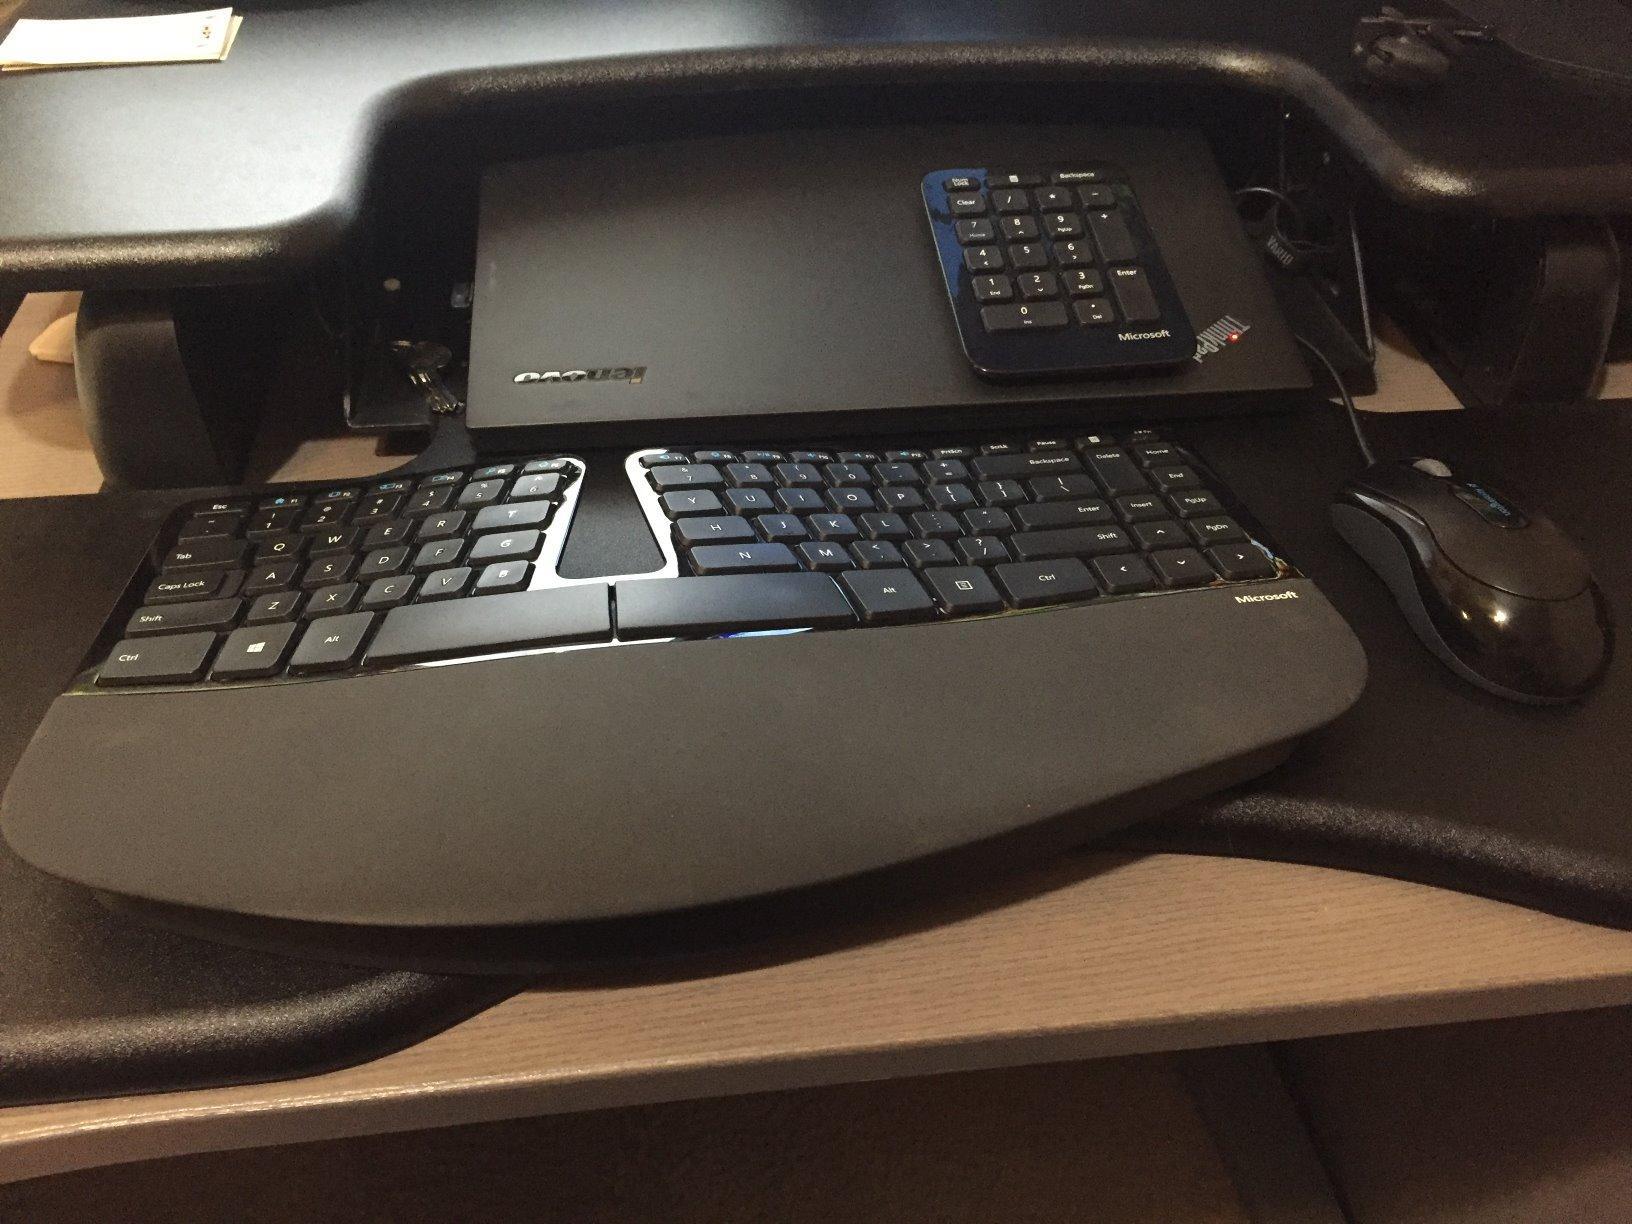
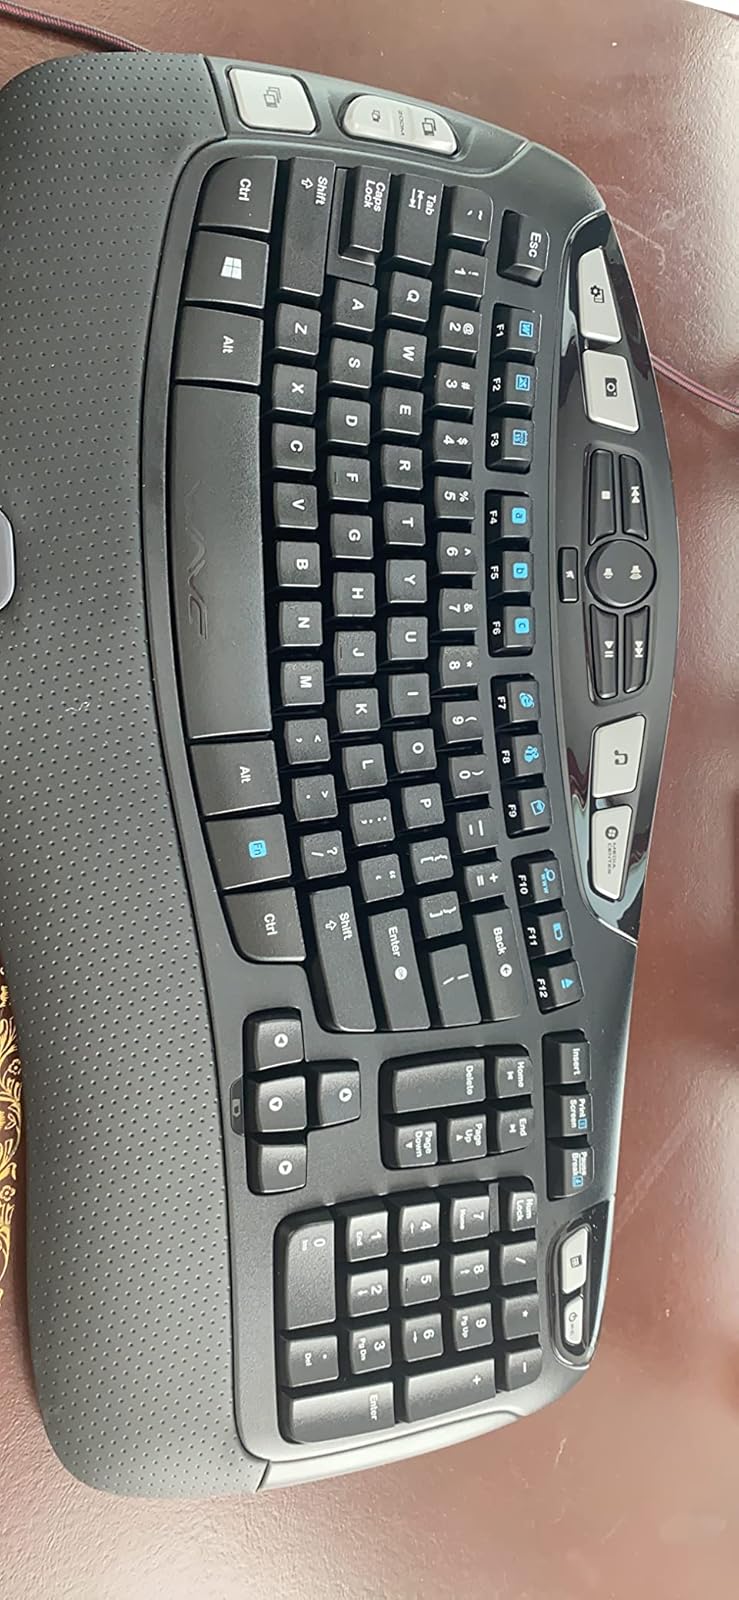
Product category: keyboard
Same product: no